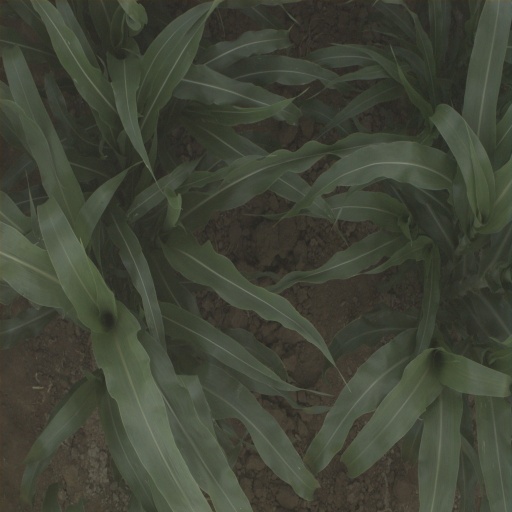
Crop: sorghum